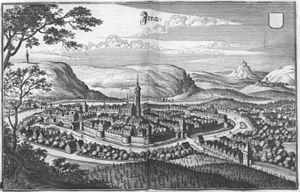
Iéna est une grande ville industrielle et universitaire de Thuringe. Cette ville-arrondissement d’Allemagne compte 103 392 habitants et est située dans la vallée de la Saale